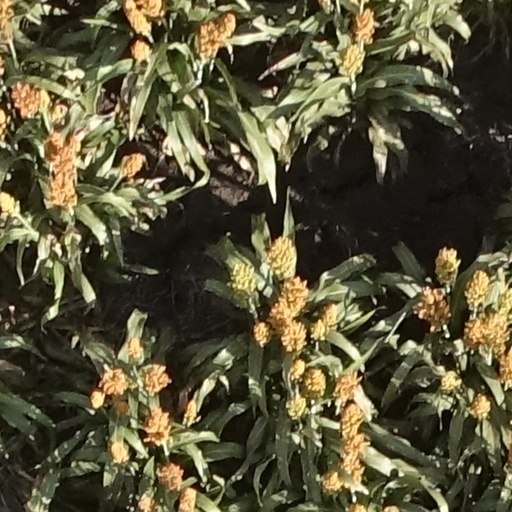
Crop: sorghum